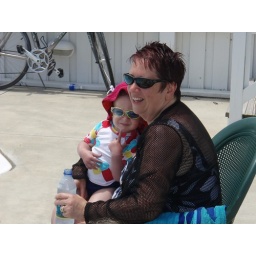
So cute in her hat and sunglasses.